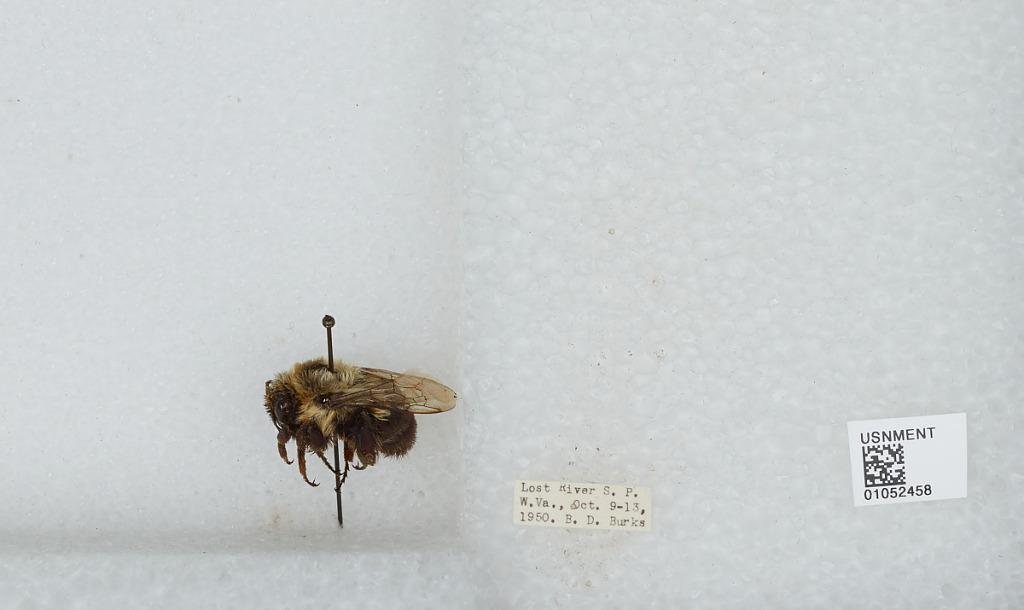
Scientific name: Bombus sp.
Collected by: B. Burks
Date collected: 1950-10-9
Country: United States
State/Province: West Virginia
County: Hardy
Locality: Lost River State Park
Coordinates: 38.8964, -78.9131